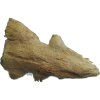
Label: ginger